Super Bowl XLVII

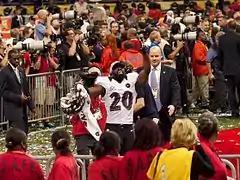
Ed Reed celebrates following victory.

On the Ravens' ensuing drive, Boldin caught two passes for 22 yards and Rice rushed for 11 yards as the team moved the ball 55 yards and scored on Tucker's 38-yard field goal, increasing their lead to 34–29 with 4:19 left in the game. The 49ers used up their second timeout on their next drive, but managed to set up 1st-and-goal on the Baltimore 7-yard line following a 24-yard catch by Crabtree and a 33-yard run by Gore.